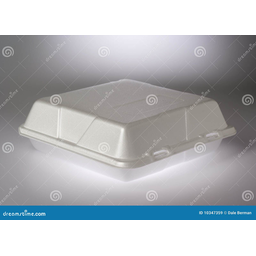
Label: paper